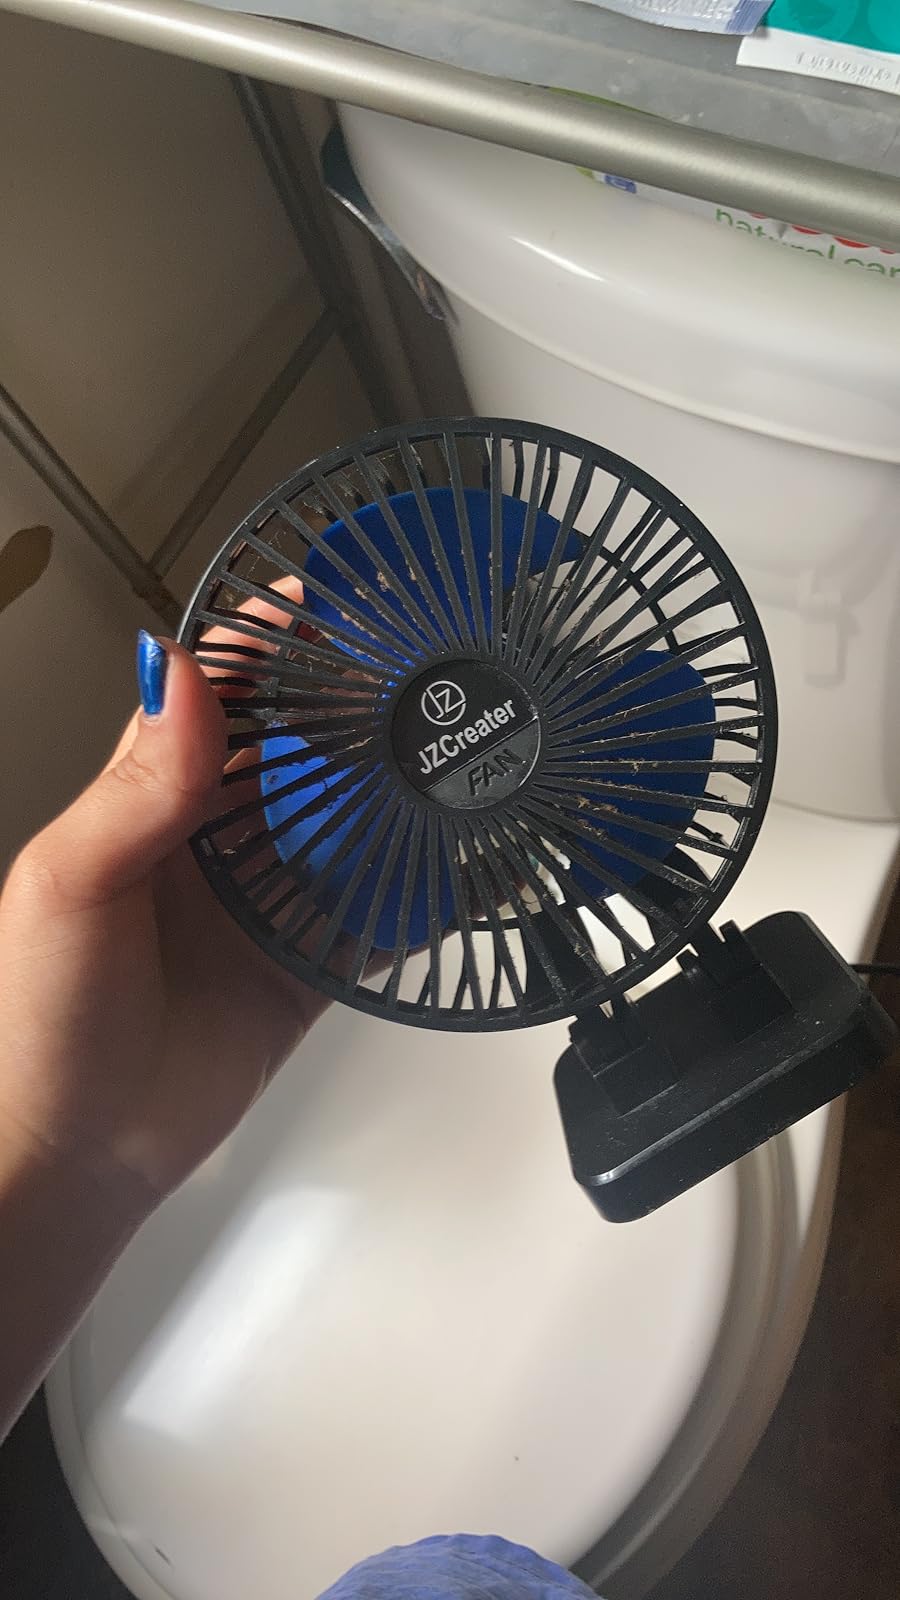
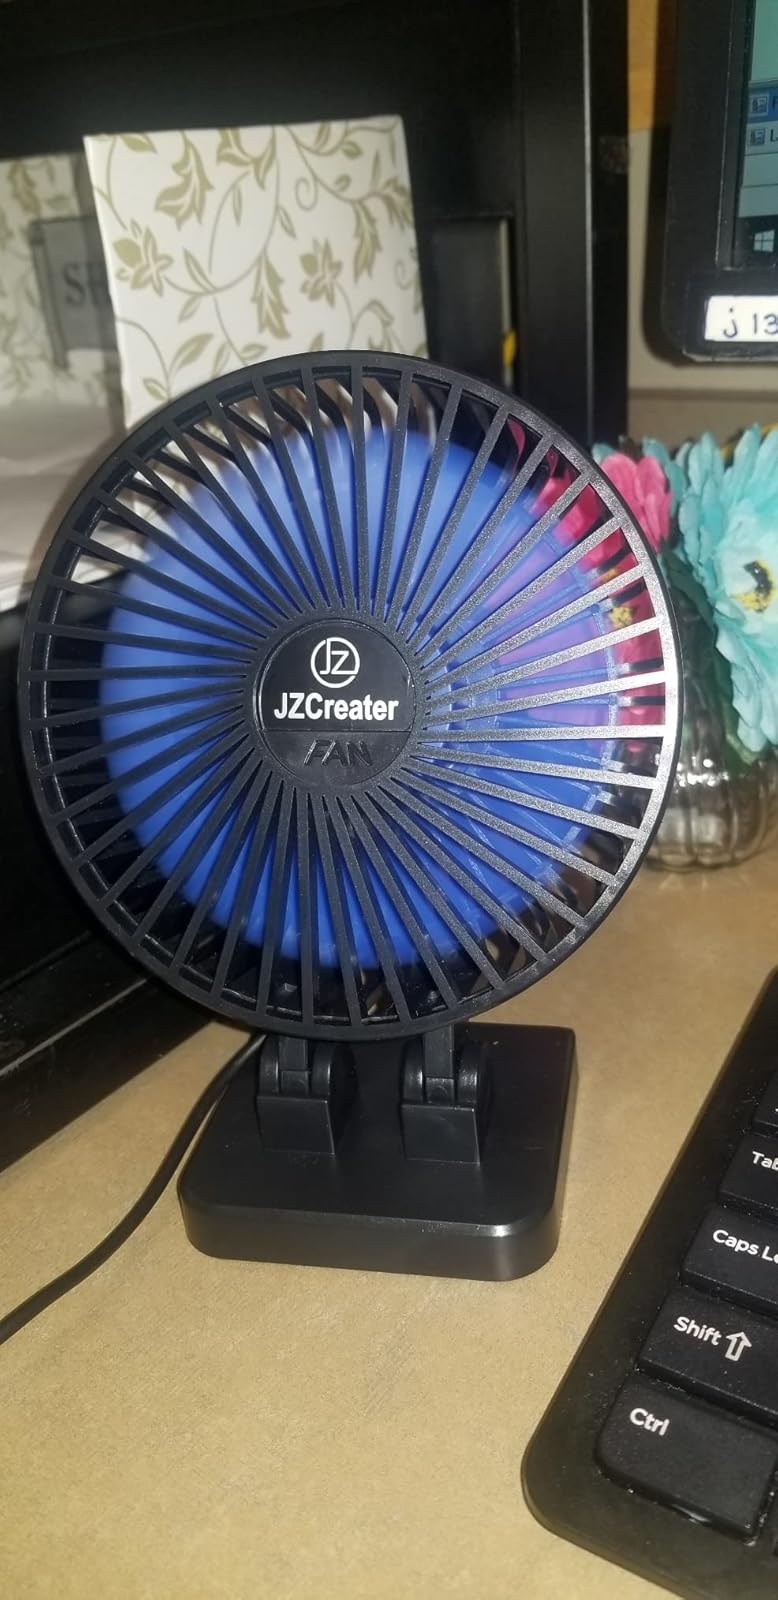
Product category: fan
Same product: yes